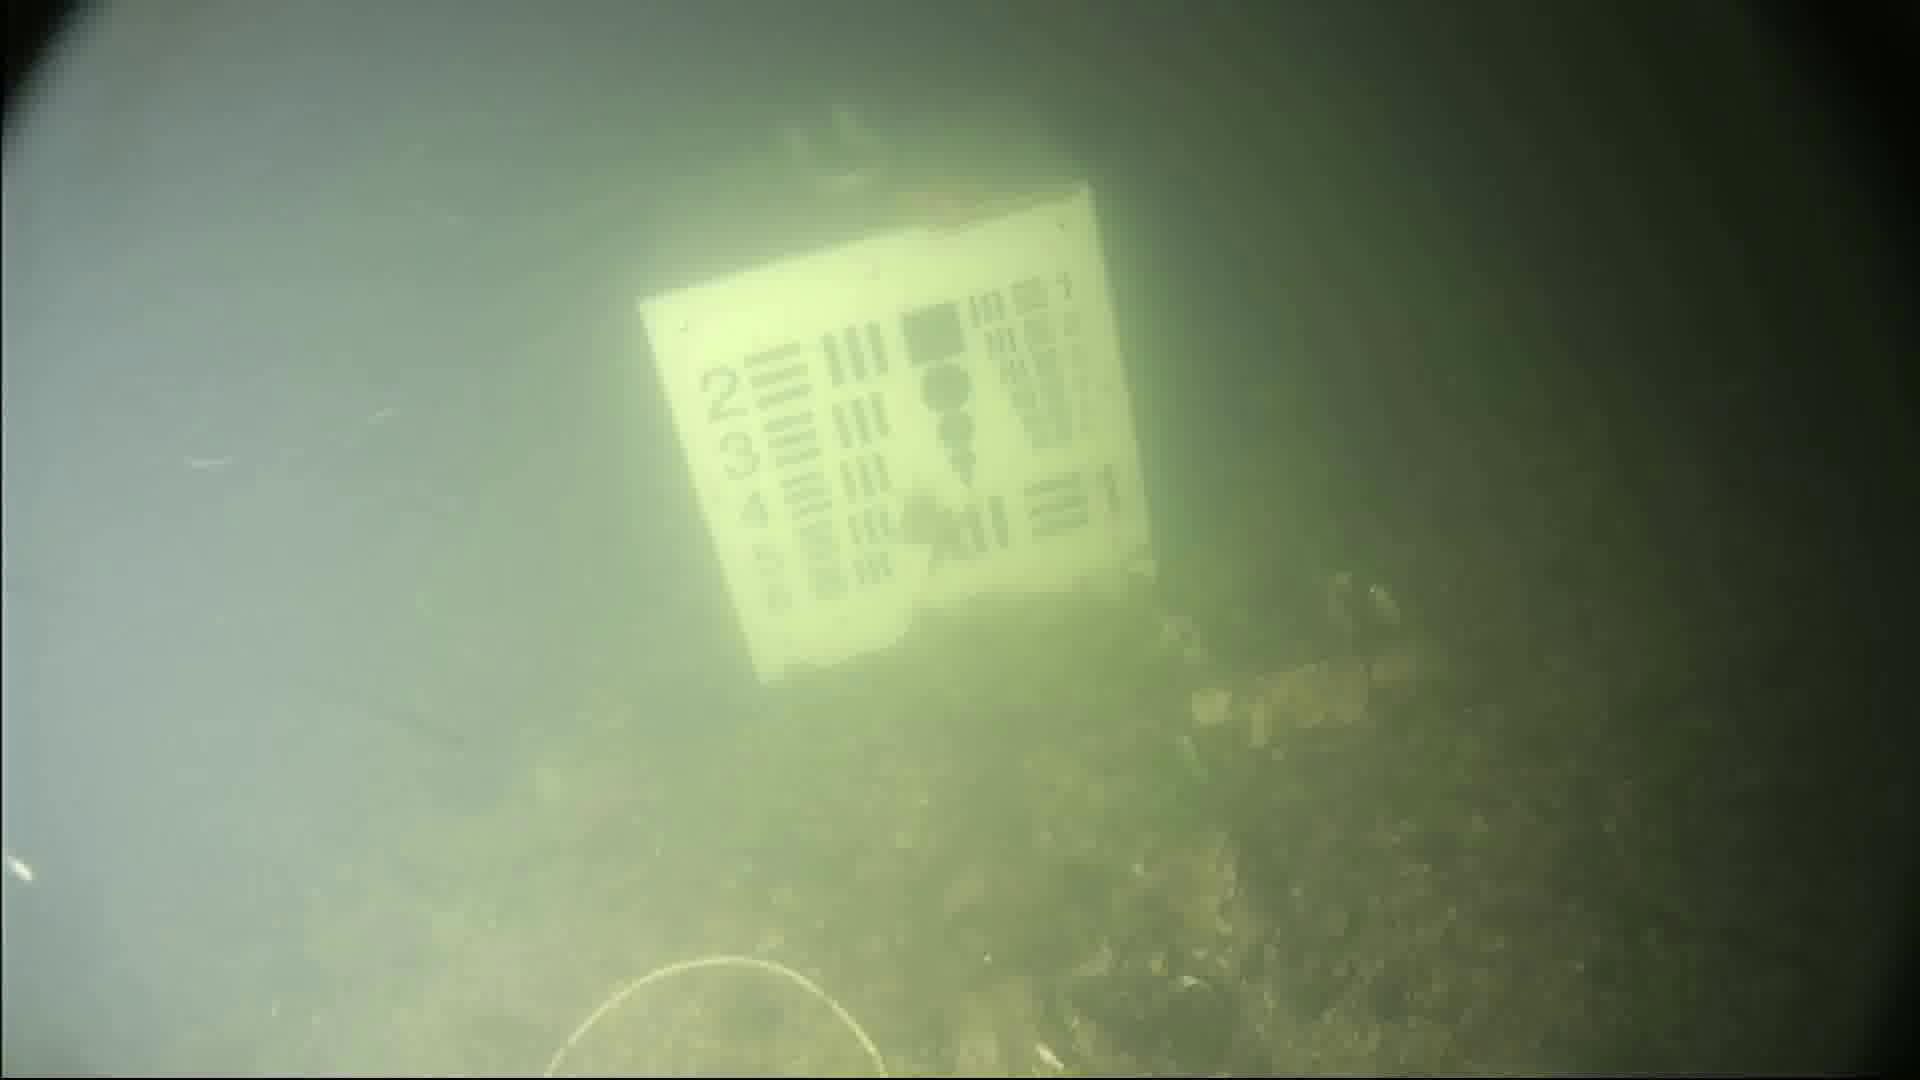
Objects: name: starfish